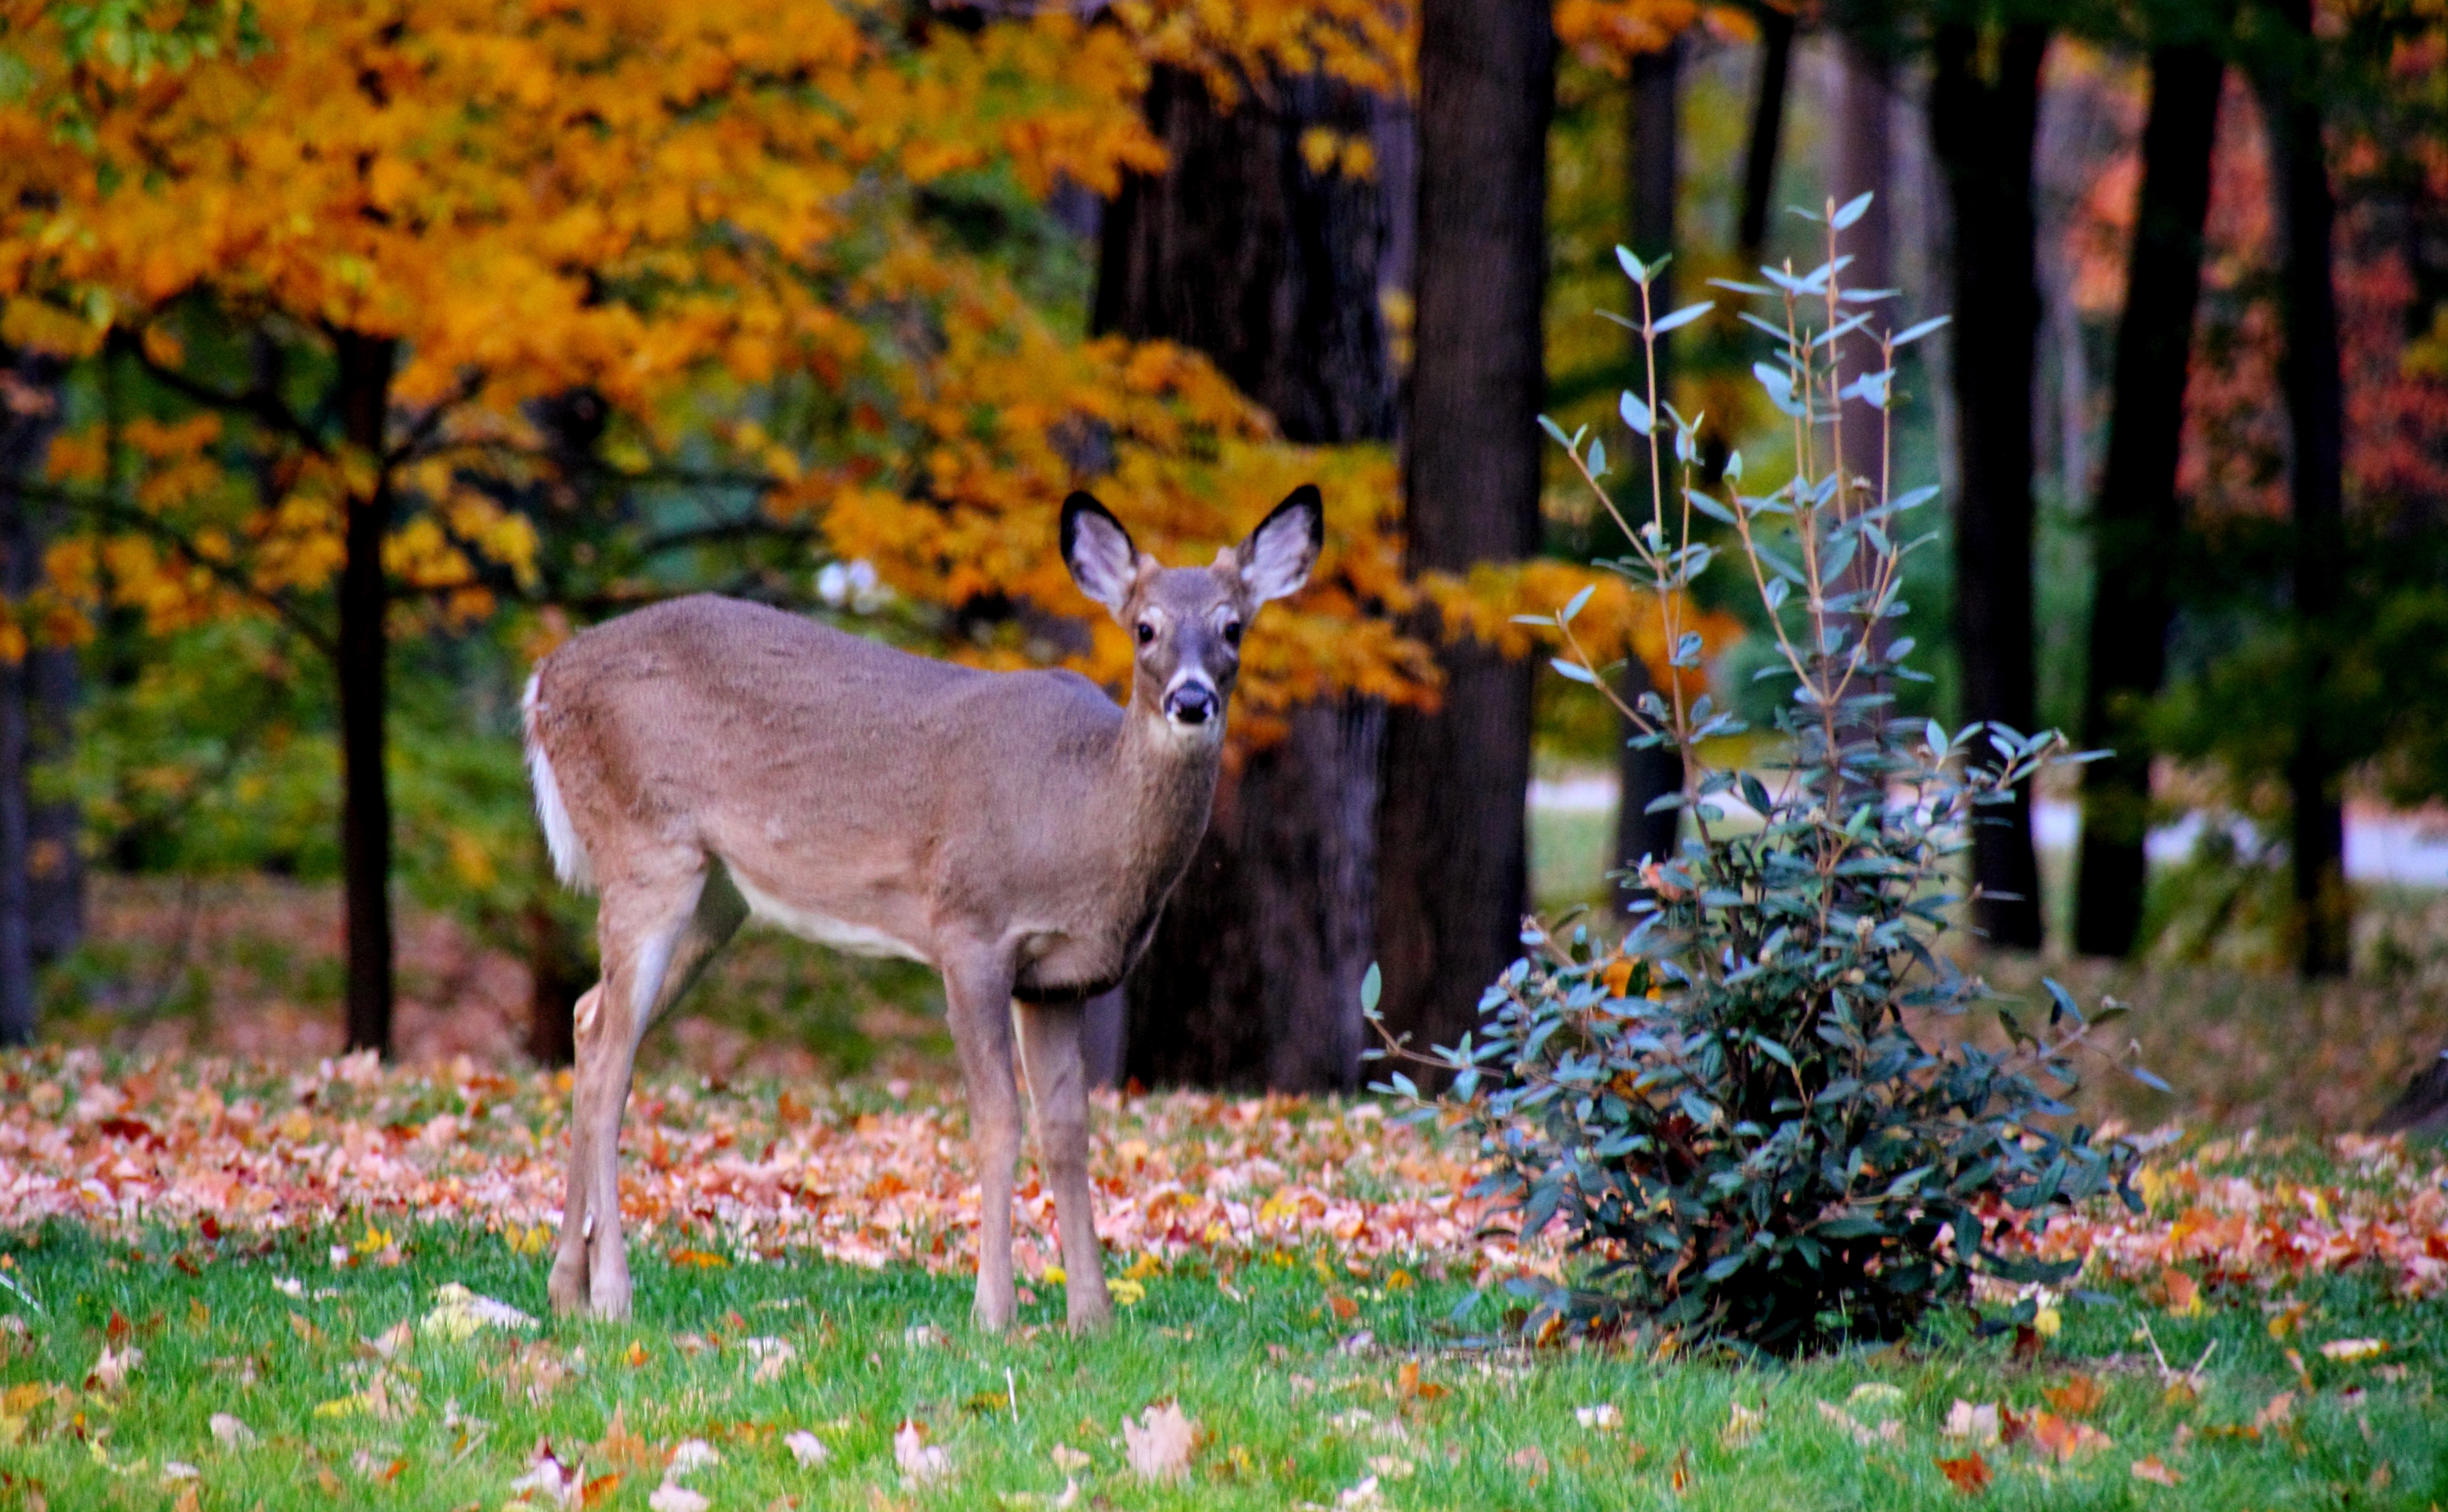
nature, forest, grass, outdoor, meadow, fall, animal, cute, wildlife, deer, fur, natural, autumn, park, brown, mammal, yellow, fauna, fawn, doe, trees, leaves, woodland, hunting, white tailed deer